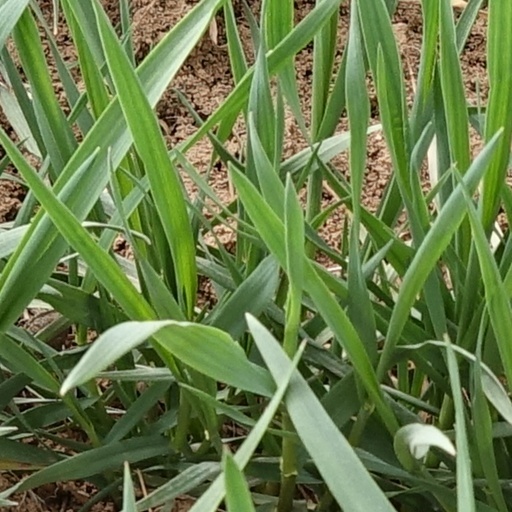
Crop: wheat